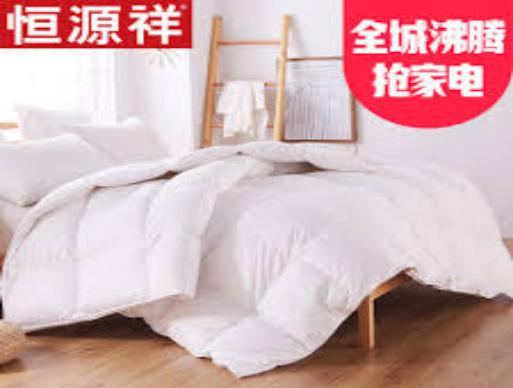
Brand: HengYuXiang
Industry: Necessities